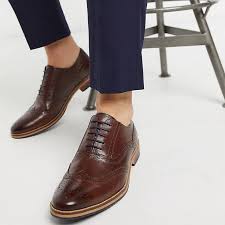
Label: Brogue